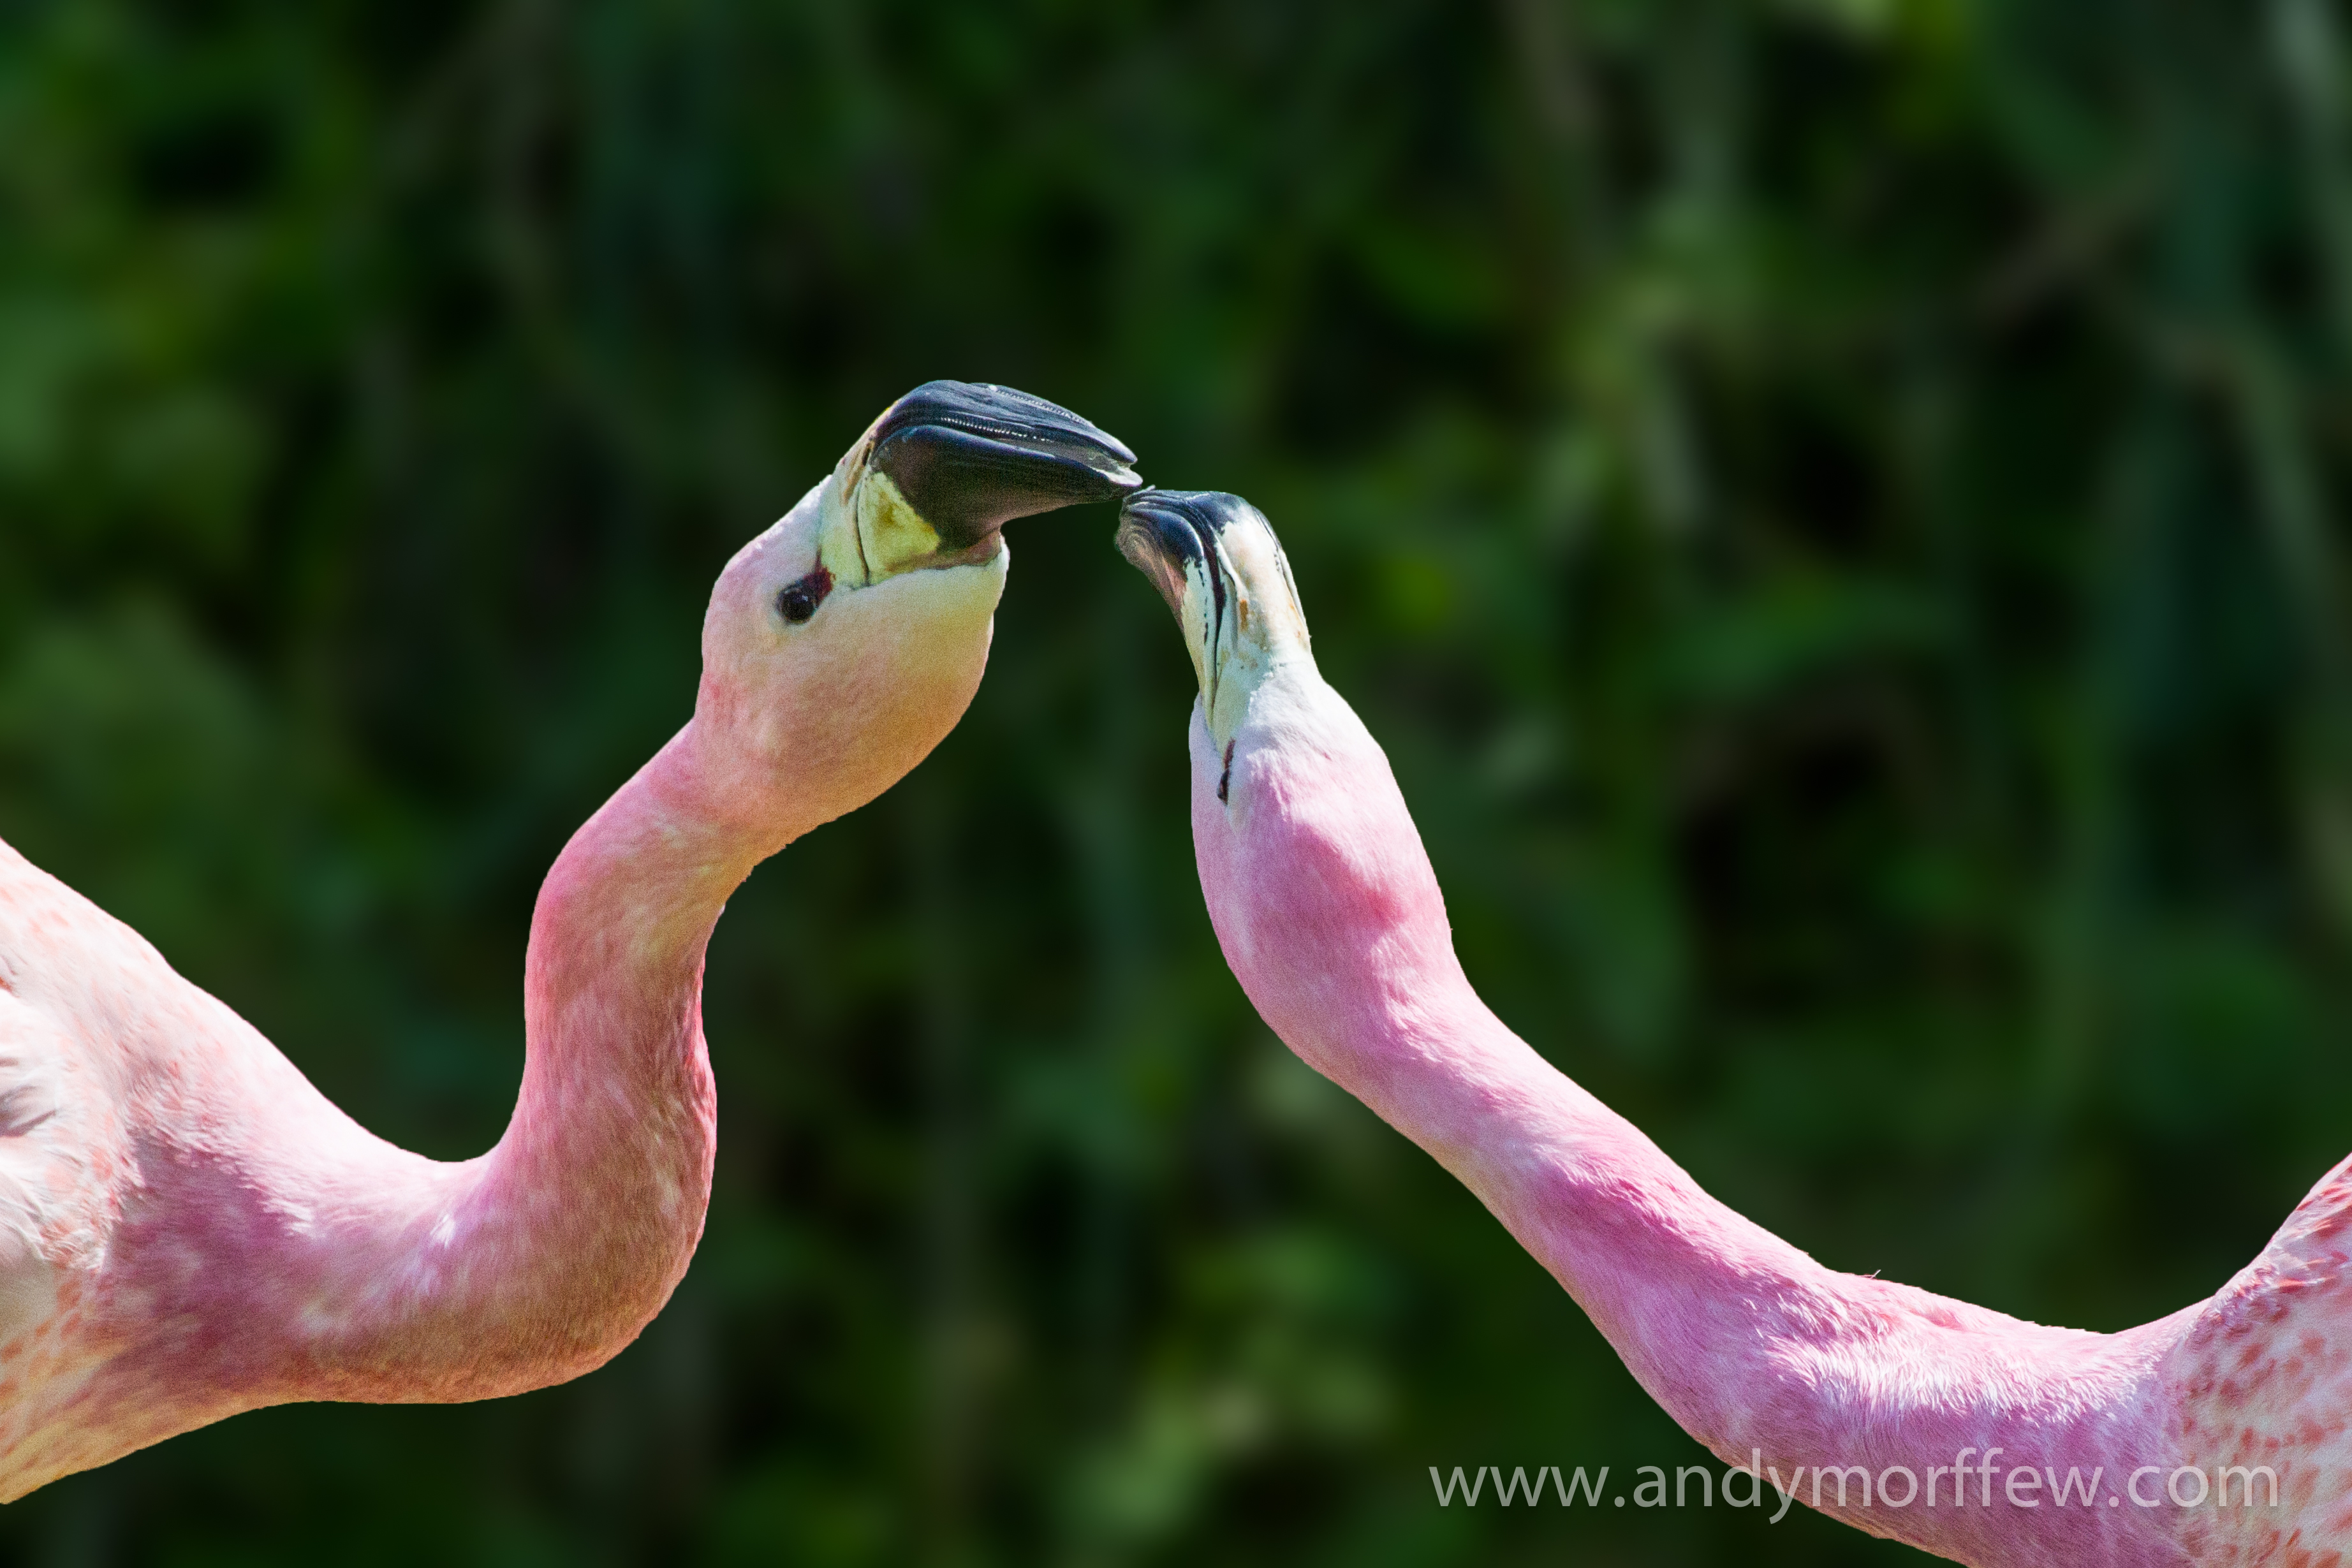
bird, wildlife, beak, fauna, close up, flamingo, vertebrate, blinkagain, gloucestershire, water bird, greeting, flamingos, andymorffew, morffew, naturethroughthelens